Artificial bone

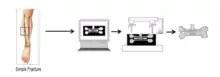
The use of solid freeform fabrication in design of composite scaffolds

When designing implanted biomaterials, key criteria are biocompatibility, osteoconductivity, high porosity and biomechanics compatibility. Artificial bone was initially made of materials like metals and solid ceramics, which are strong enough to sustain the loading in bone. However, the rigidity of those materials created an enormous burden on patients and was not consistent with the criteria for implanting biomaterials. Artificial bones made of metal and ceramic tend to do poorly in terms of biocompatibility since it is difficult to blend into bone tissues. Thus, to better help those in need to live a more comfortable life, engineers have been developing new techniques to produce and design better artificial bone structure and material.